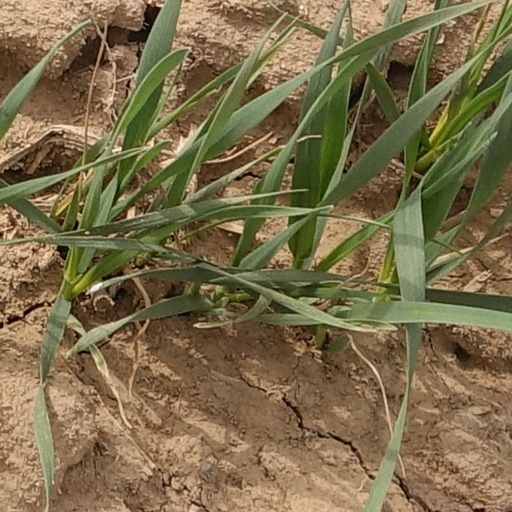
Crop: wheat